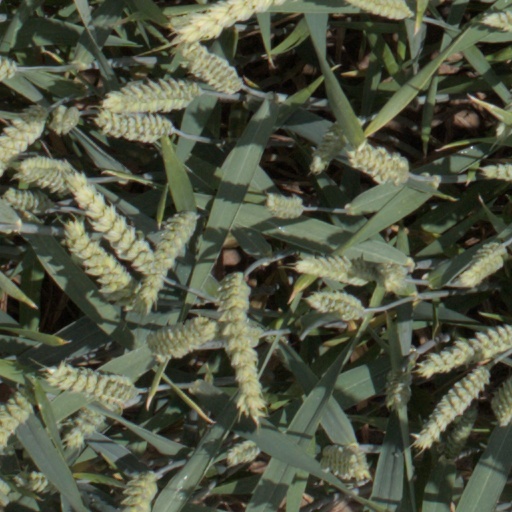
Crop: wheat